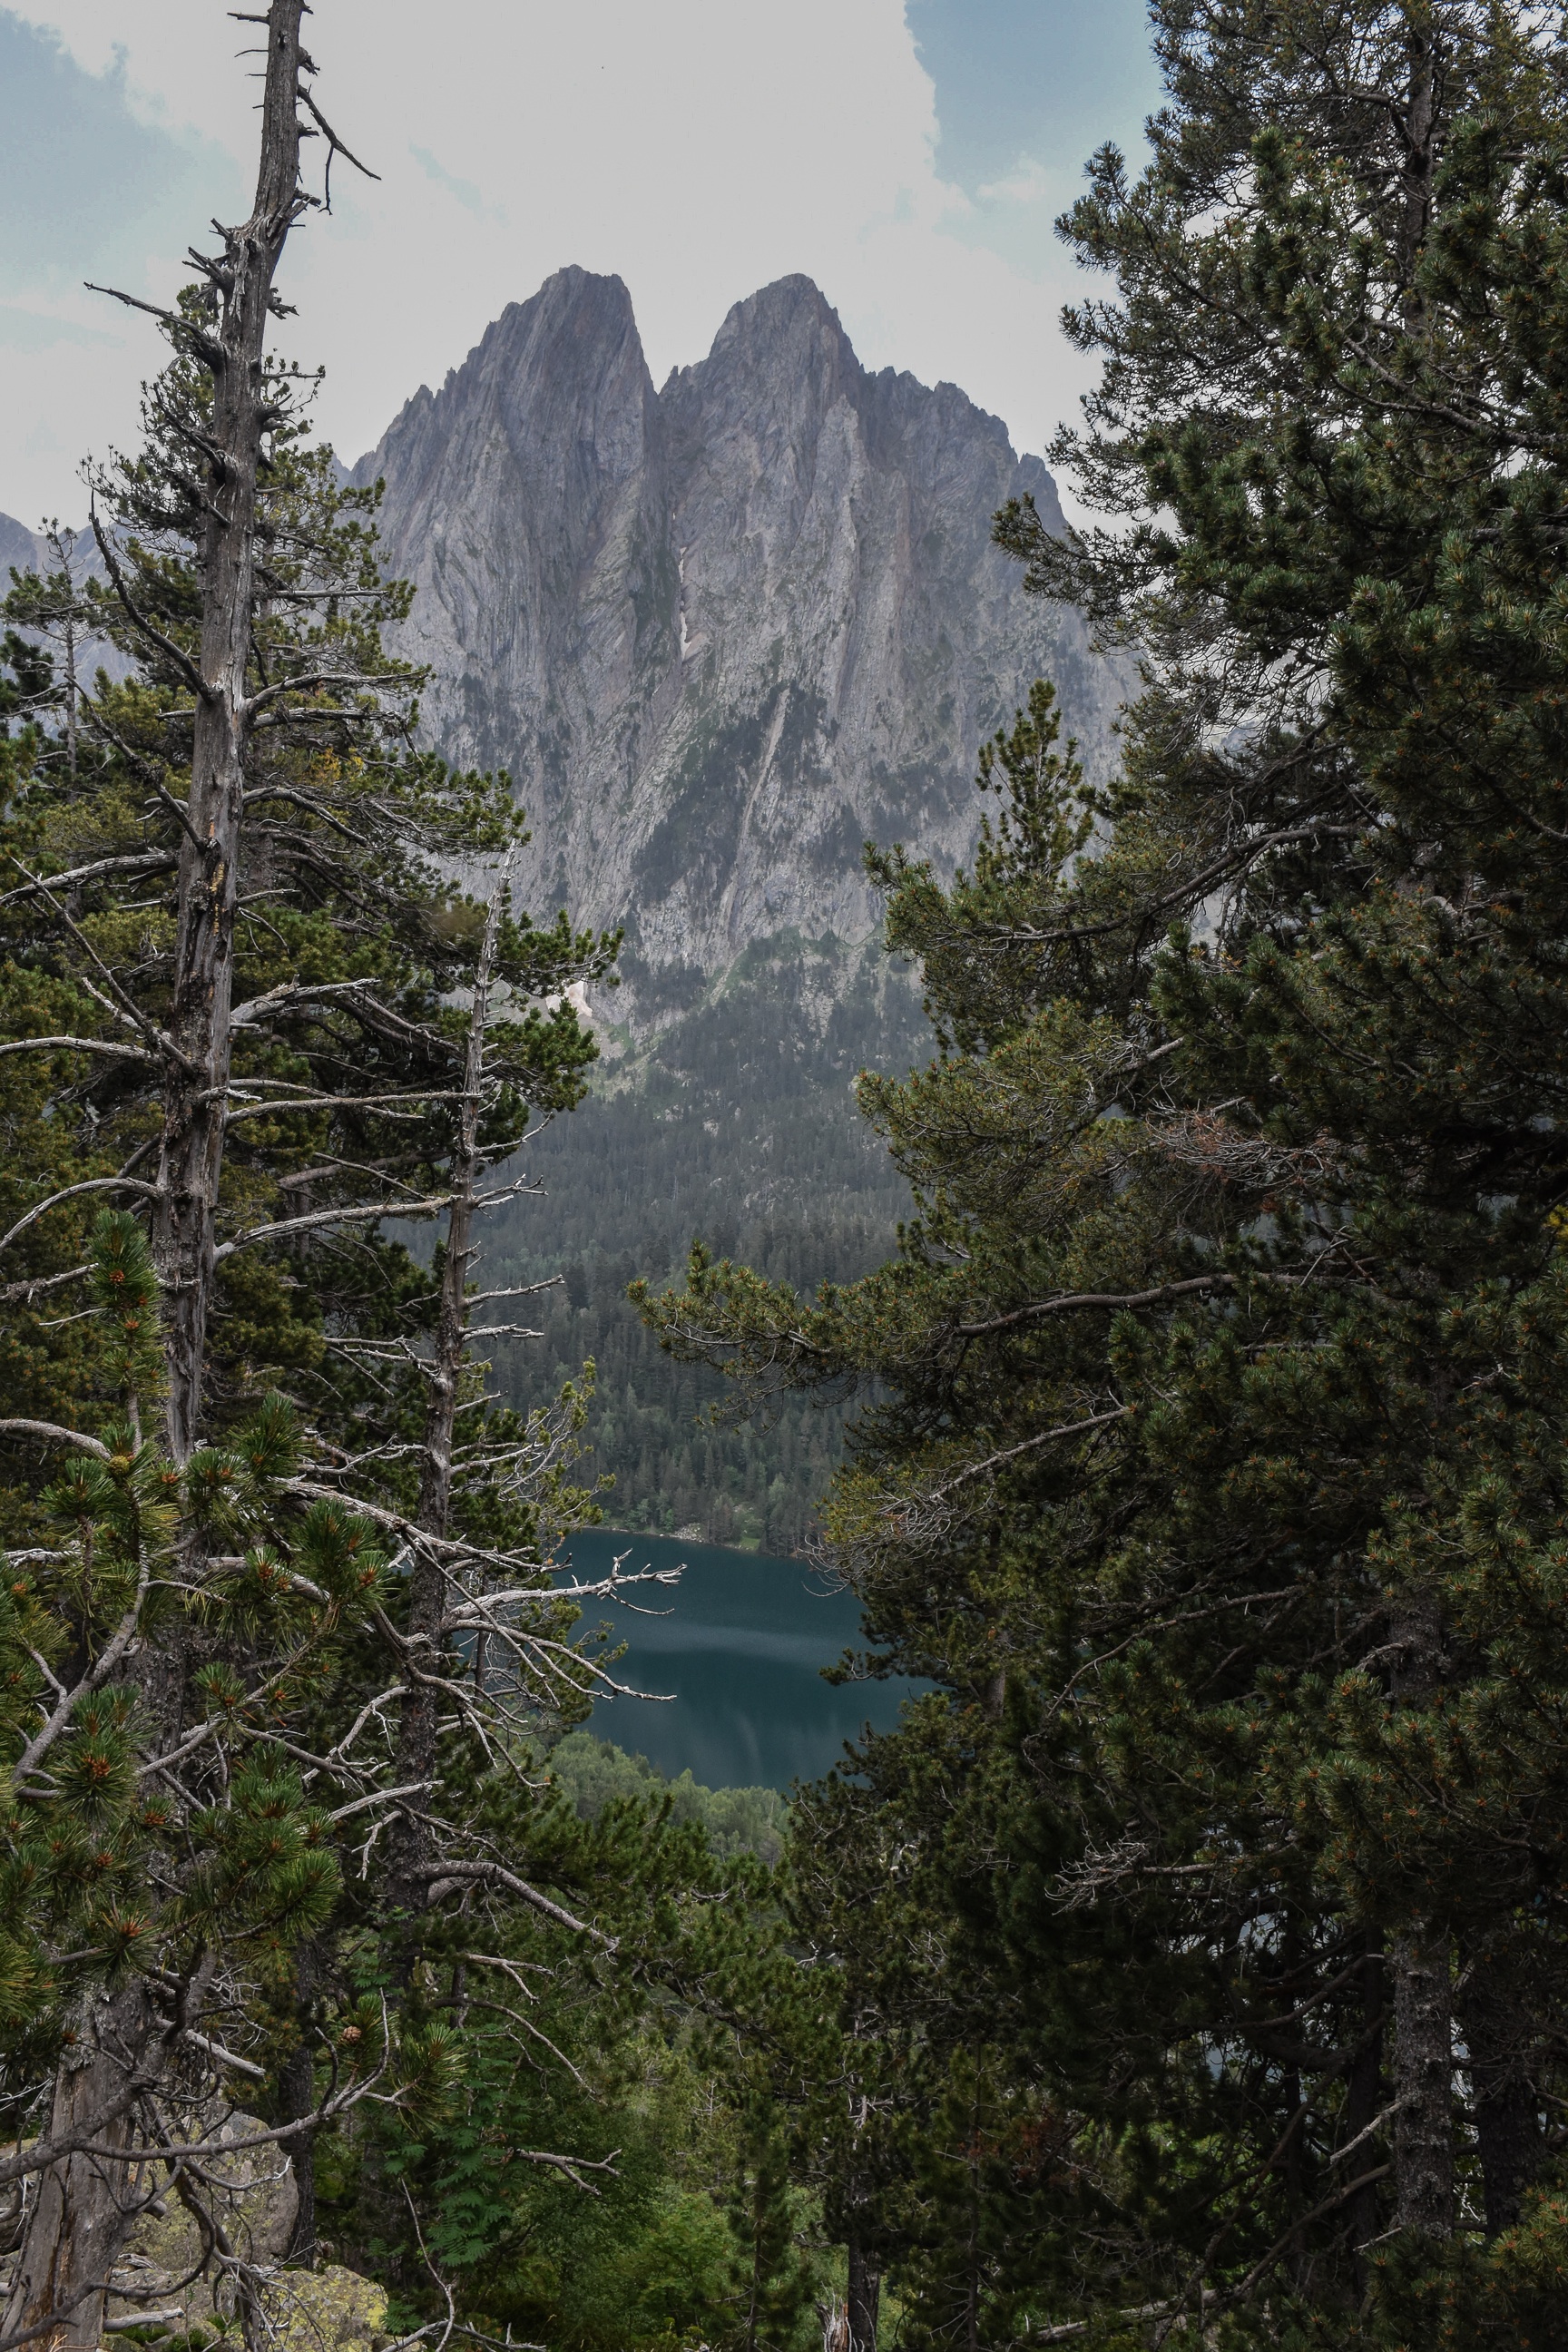
tree, nature, forest, wilderness, walking, mountain, trail, lake, valley, mountain range, national park, ridge, water feature, ecosystem, atmospheric phenomenon, woody plant, mountainous landforms, temperate coniferous forest